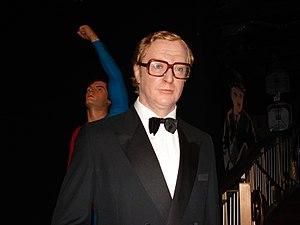
Michael Caine est un acteur et producteur de cinéma britannique, né Maurice Joseph Micklewhite, Jr. le 14 mars 1933 à Rotherhithe. Icône du cinéma britannique, il joue dans plus de 140 films, qui rapportent un total dépassant les 7,8 milliards de dollars américains au box-office mondial, dont sept parmi le Top 100 du British Film Institute.